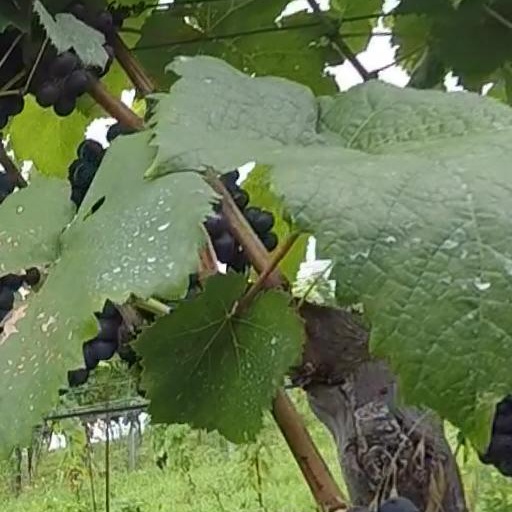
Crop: grape